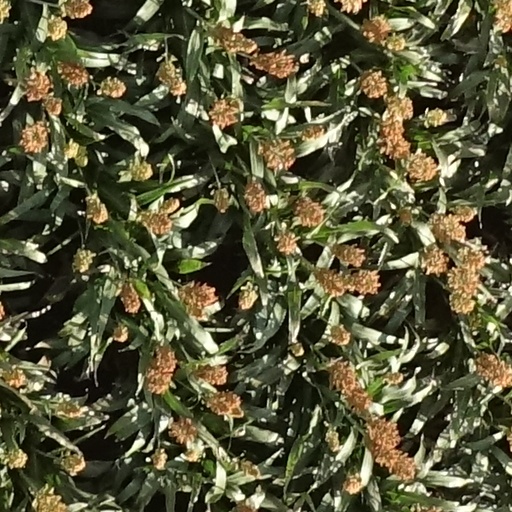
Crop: sorghum